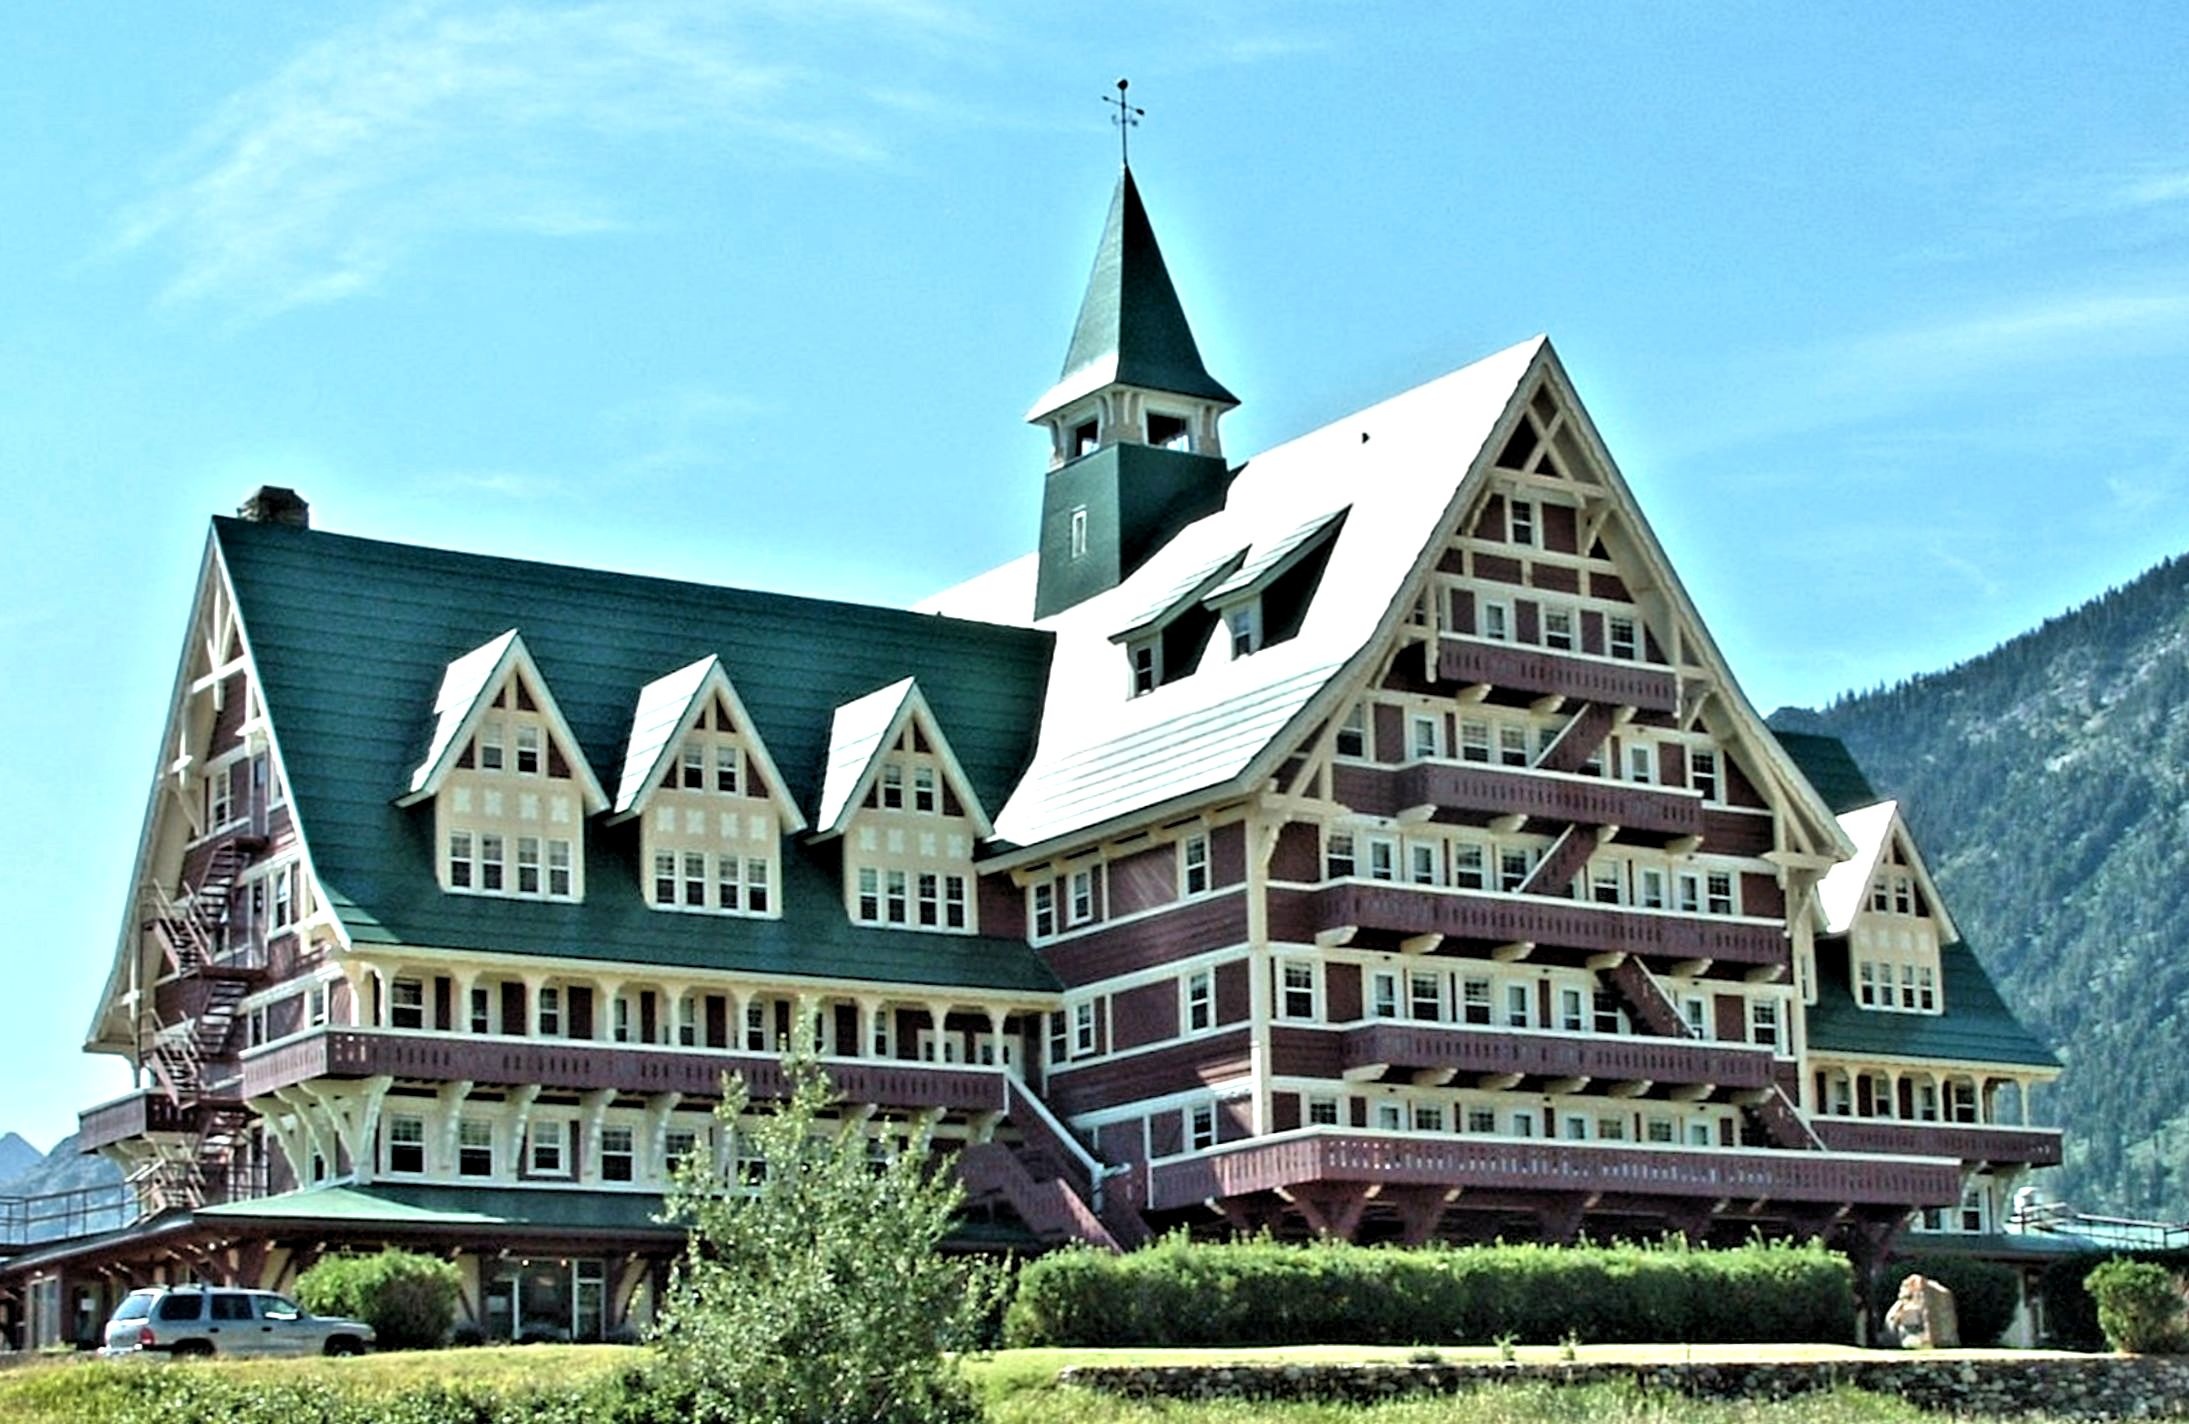
mansion, house, building, chateau, tower, landmark, tourism, place of worship, resort, canada, monastery, estate, tours, building architecture, hotel prince of wales, alberta rocky mountains